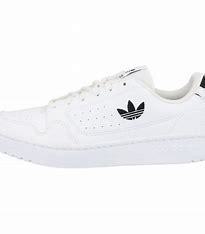
Brand: Adidas
Model: NY 90